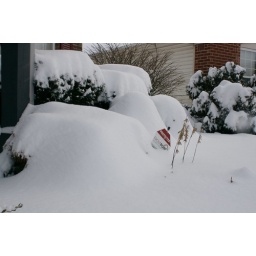
The front walk of my house, with the &amp;quot;protected by frontpoint&amp;quot; sign barely standing above the snow.